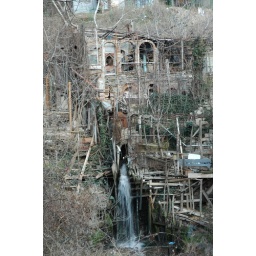
Fetching house and water draining into a river in mziuri park, tbilisi.